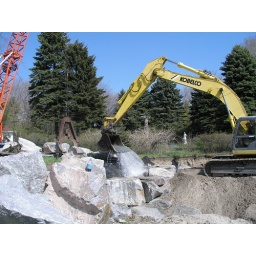
After the sand is in place, the contractor scoops water from the lake to soak the backfill to help settle the ground behind the stone.